Sigismund Danielewicz

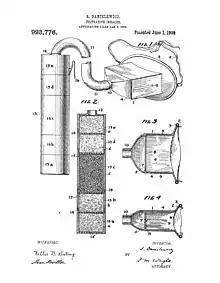
Illustration from Danielewicz's 1909 patent for a "filtrative inhaler"

Between the mid-1880s and 1910, Danielewicz traveled to San Diego and Chicago before returning to San Francisco. During his travels he helped to manage or write multiple anarchist publications including "Lucifer the Lightbearer" and "Free Society". He sparked controversy in the latter in 1900 by denouncing individualist anarchist Henry Cohen for "adopting a profession which is the foundation of the principles he and all of us disavow" by becoming a lawyer. Thirteen people contributed to the subsequent exchange in "Free Society", which lasted six months and concluded after a number of complaints and an editorial transition. During this period he also met Viroqua Daniels, a woman who became either his close friend or his romantic partner.